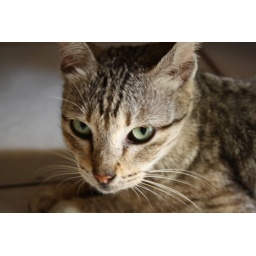
This is the stray cat that I welcomed in my home considering that she is also pregnant.